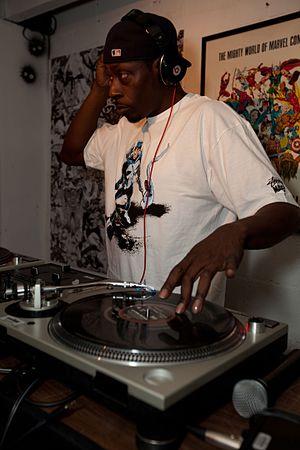
Pete Rock, de son vrai nom Peter Phillips, né le 21 juin 1970 à New York, est un producteur de musique, rappeur et DJ américain. Il a longtemps formé un duo avec le rappeur C.L. Smooth. Il a également produit de nombreux morceaux pour d'autres rappeurs. Pete Rock peut aujourd'hui être considéré comme un des grands noms du hip-hop, au même titre que DJ Premier par exemple. Son style entre soul et jazz est facilement reconnaissable.